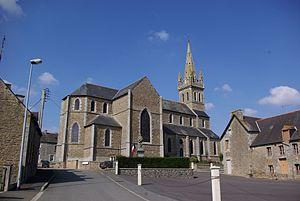
Le Gouray [lə guʁɛ] est une ancienne commune française située dans le département des Côtes-d'Armor en région Bretagne, devenue, le 1ᵉʳ janvier 2016, une commune déléguée de la commune nouvelle du Mené.
La liste des églises des Côtes-d'Armor recense de la manière la plus complète possible les églises, cathédrales et basiliques situées dans le département français des Côtes-d'Armor.